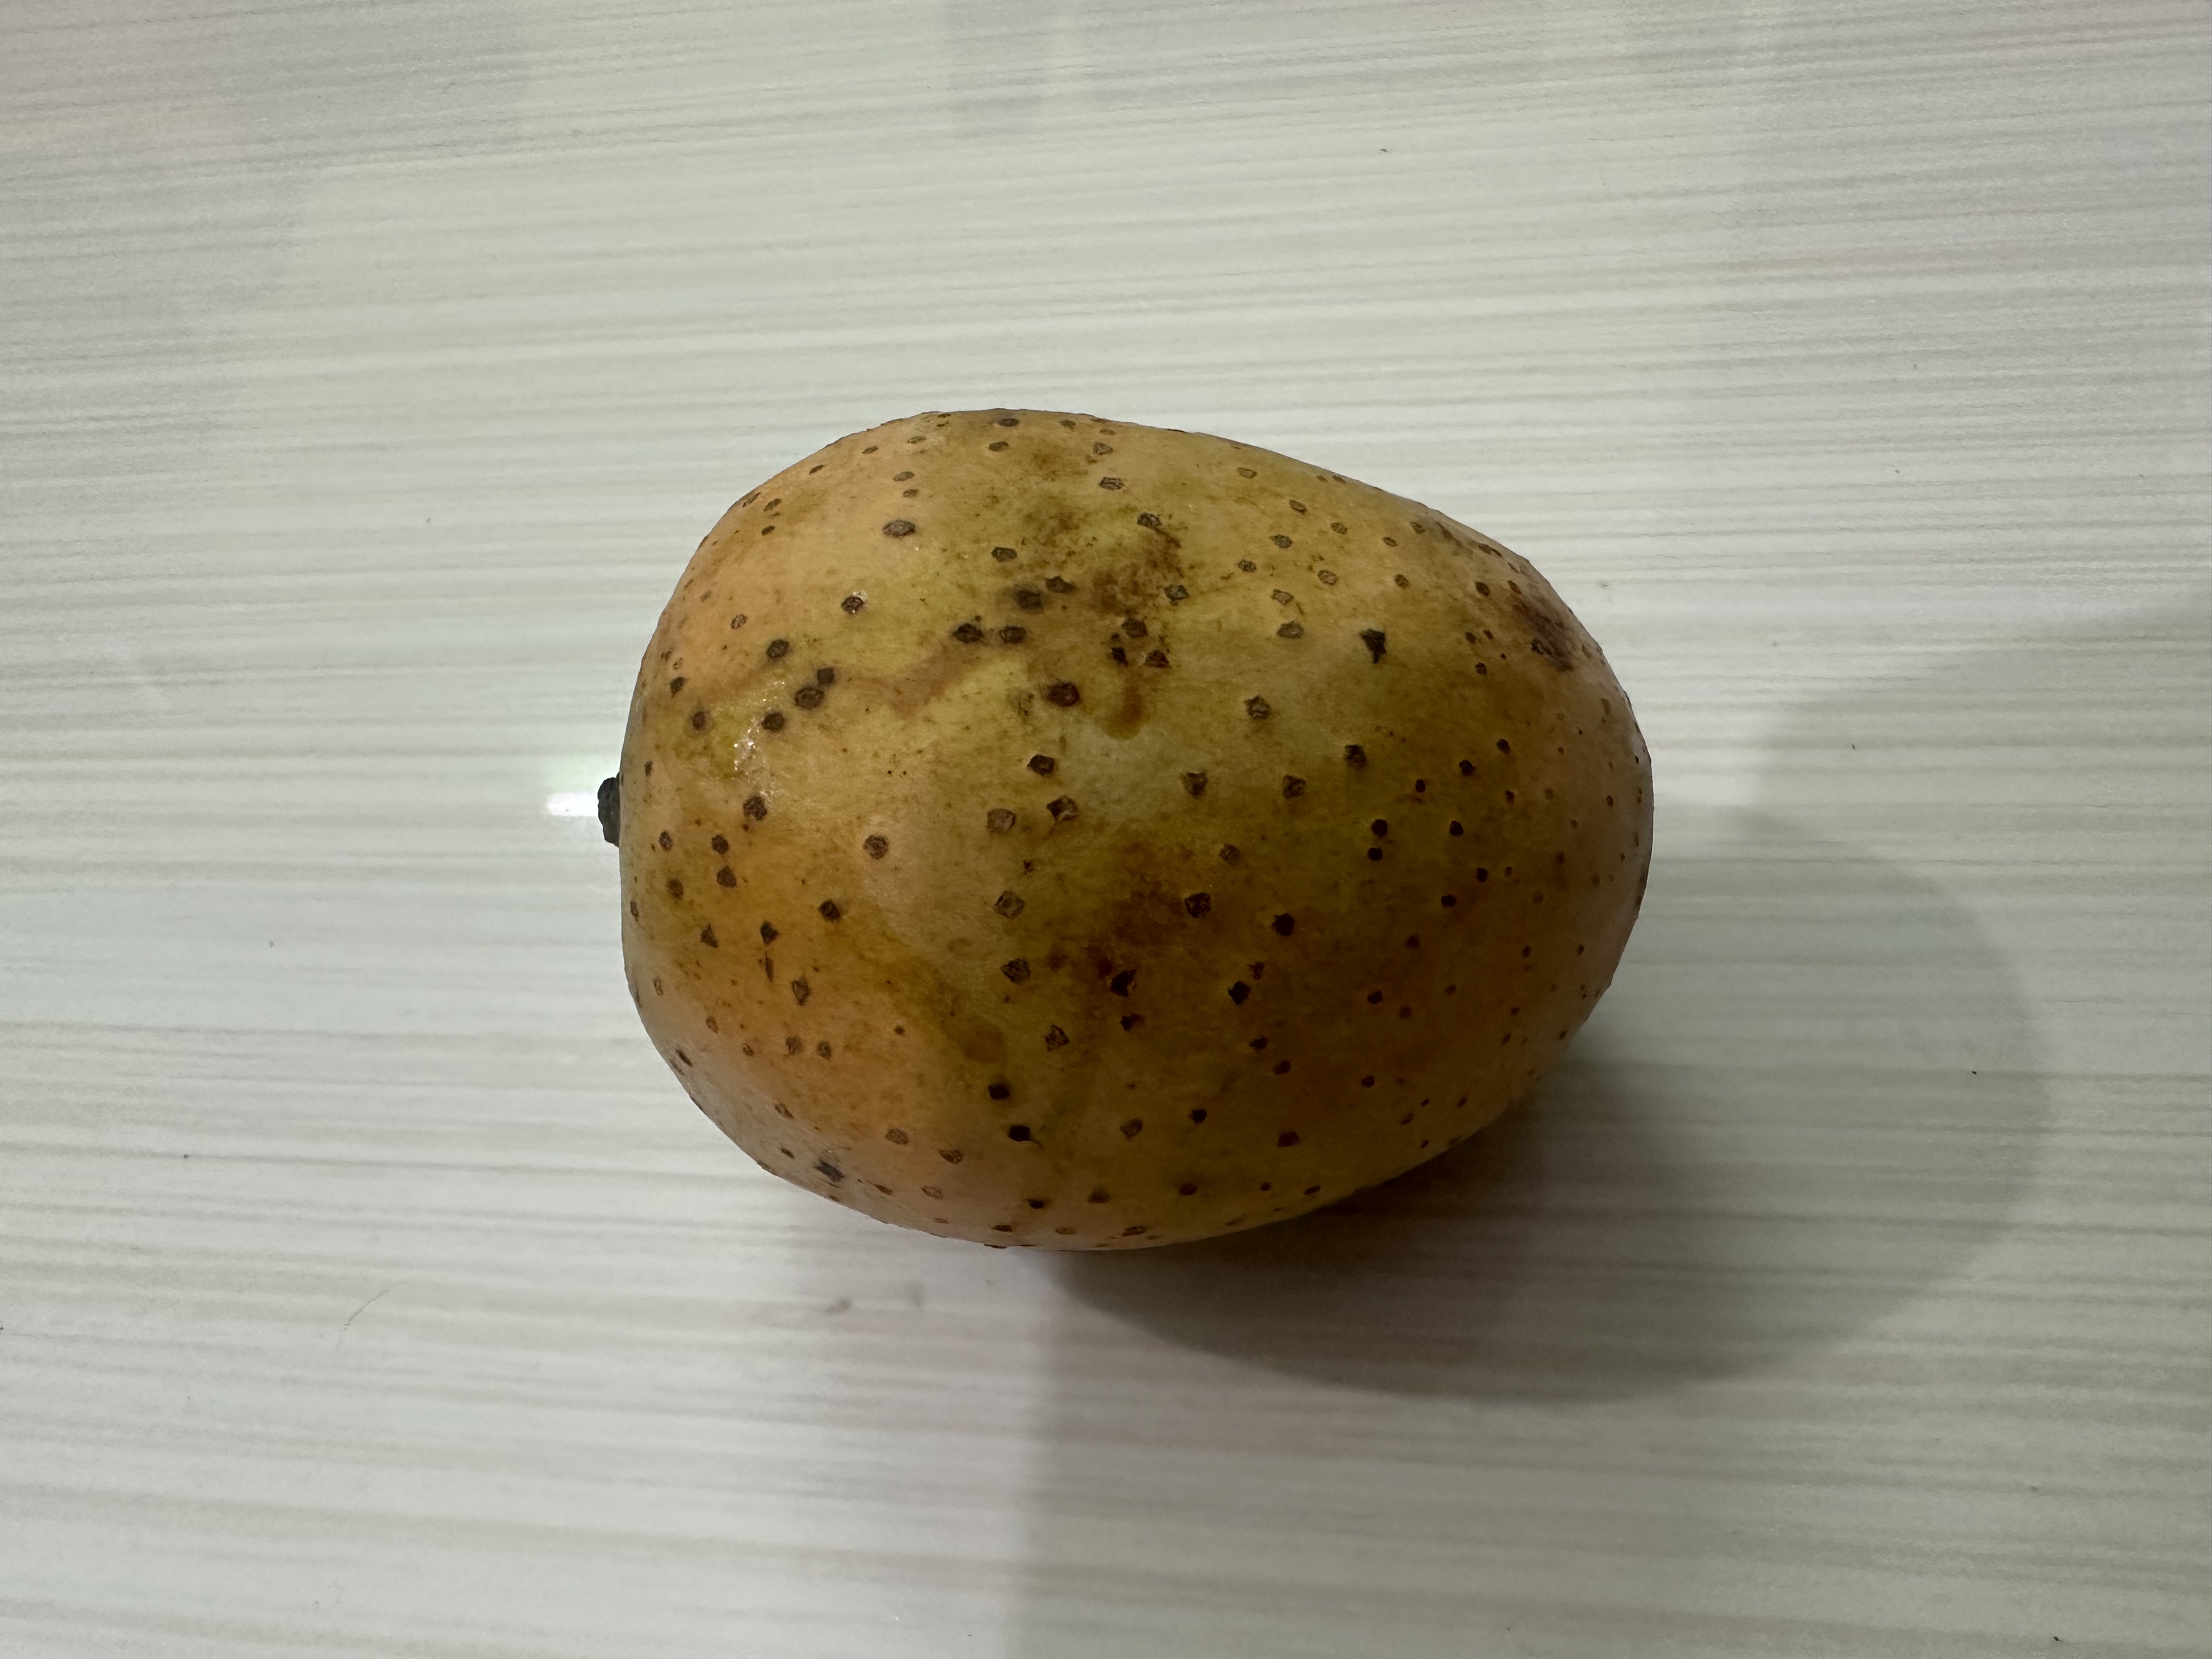
Mango variety: Langra